Fernand Pouillon

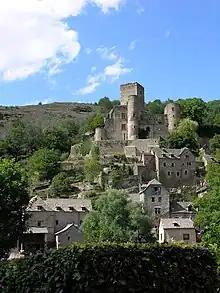
Château de Belcastel (restored by Pouillon over the 1975-1982 period), Aveyron, France

By the 1970s, influential people in France were having second thoughts about the treatment accorded to Pouillon: